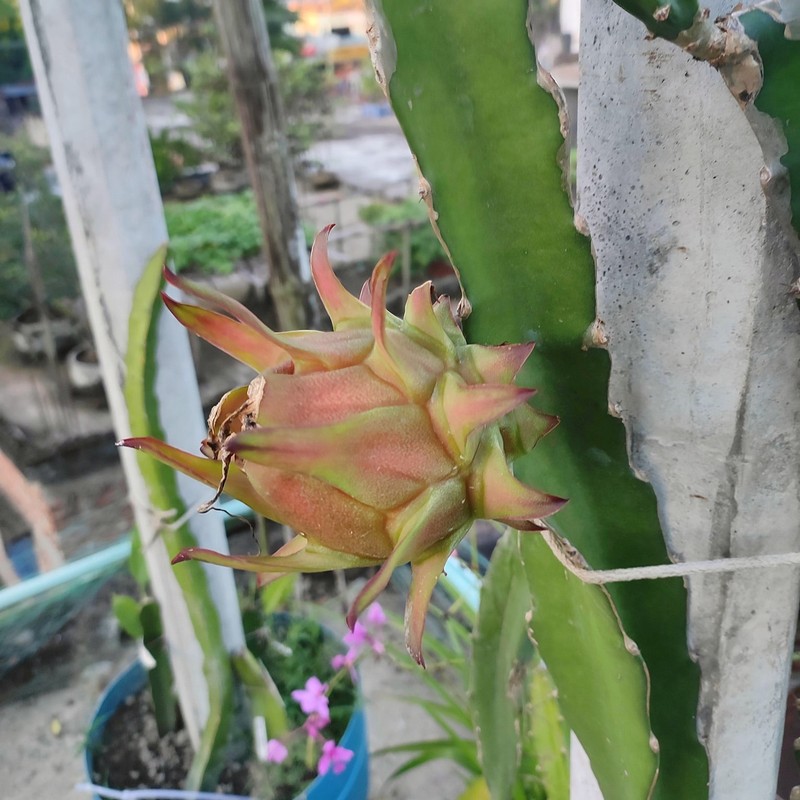
Label: Mature Dragon Fruit